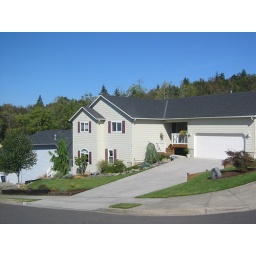
The view of the front of the 5 Bedroom 4 bath house that is in Foreclosure